Mateusz Morawiecki

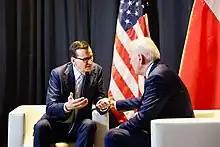
Morawiecki during meeting with U.S. President Joe Biden, 2023

At the Munich Security Conference on 17 February that year, Morawiecki said "it is not going to be seen as criminal to say that there were Polish perpetrators, as there were Jewish perpetrators, as there were Russian perpetrators, as there were Ukrainian perpetrators, not only German perpetrators." His remark roused controversy and prompted criticism by prominent Israeli politicians, including Israeli prime minister Benjamin Netanyahu and Israeli President Reuven Rivlin. The crisis was resolved in late June that year when the Polish and Israeli prime ministers issued a joint communiqué endorsing research into the Jewish Holocaust and condemning the expression, "Polish concentration camps".